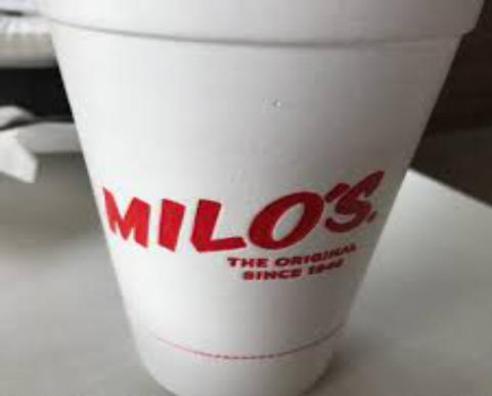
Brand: milo's hamburgers
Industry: Food